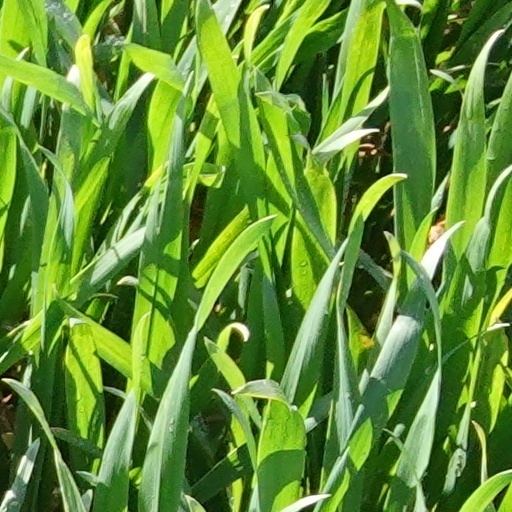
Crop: wheat